Nikolaus Knüpfer

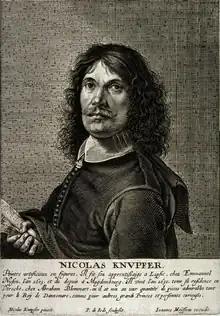
Nicolaes Knupfer's self-portrait, engraved by Pieter de Jode II for Het Gulden Cabinet p 115

Nikolaus Knüpfer (1609 – 15 October 1655) was a Dutch Golden Age painter.